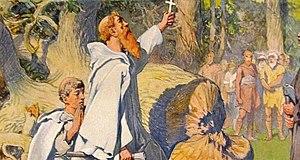
Emil Doepler est un illustrateur allemand, de style art nouveau.